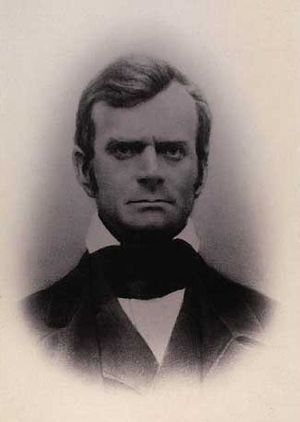
Carl Mundt
Carl Emil Mundt var en dansk matematiker og politiker, bror til J.H. Mundt og far til Emilie Mundt.